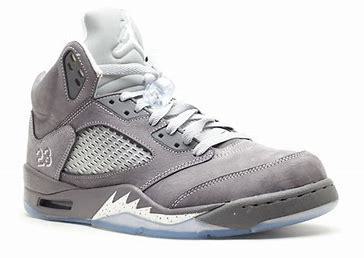
Brand: Jordan
Model: 5 Retro